Direct linear plot

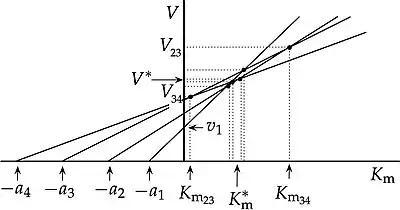
In reality, the intersection points in a direct linear plot are subject to experimental error, which may be very large. To avoid overcrowding, only two of the six intersection points are explicitly labelled.

The case illustrated above is idealized, because it ignores the effect of experimental error. In practice, with formula_22 observations, instead of a unique point of intersection, there is a "family" of formula_23 intersection points, with each one giving a separate estimate of formula_24 and formula_25 for the lines drawn for the formula_26 and formula_27 observations. Some of these, when the intersecting lines are almost parallel, will be subject to very large errors, so one must not take the means (weighted or not) as the estimates of formula_10 and formula_11. Instead one can take the medians of each set as estimates formula_30 and formula_31.